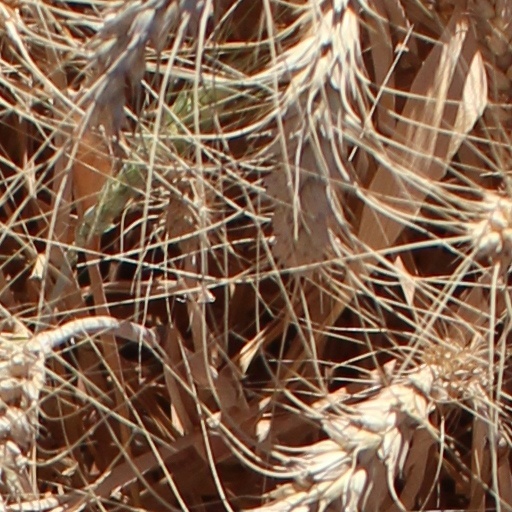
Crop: wheat